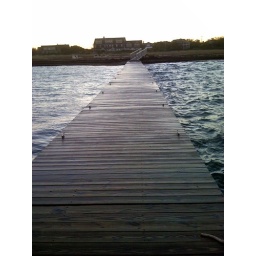
Way off in the distance is the Wauwinet Resort, home of hot butted popcorn and $18 bottles of sparkling water.